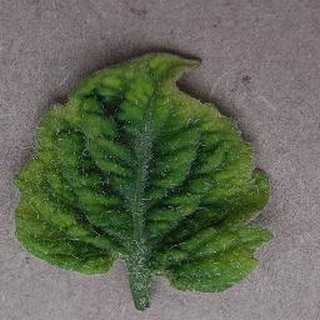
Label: tomato_yellow_leaf_curl_virus